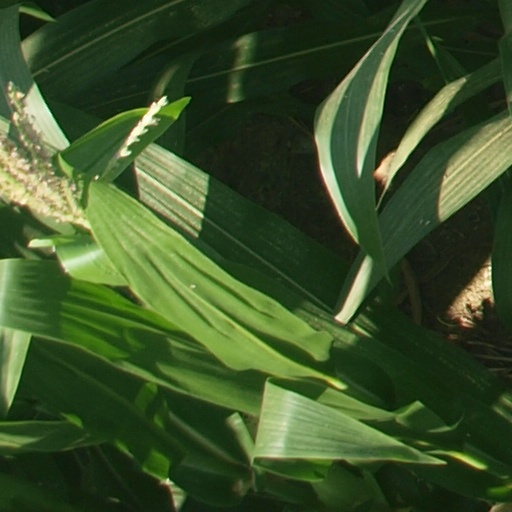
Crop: maize; corn